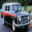
Label: automobile